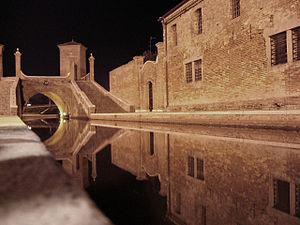
La province de Ferrare est une province italienne, dans la région d'Émilie-Romagne.
Le parc régional du delta du Pô est une aire protégée, instituée en 1988, qui couvre 52 000 hectares de la région Émilie-Romagne, qui s’étend du Pô de Goro et qui couvre tout le delta historique du Pô, englobant également les embouchures des fleuves Reno, Lamone, Bevano. Comprenant entre autres les zones humides et saumâtres de la côte Adriatique et l’arrière-pays immédiat : la poche de Goro, les marais de Comacchio, les terres de Ravenne, les salines de Cervia, les forêts d’Argenta, la forêt de la Panfilia, la forêt de Mesola et les pinèdes du Lido di Classe à l’embouchure du Savio au nord de Cervia.